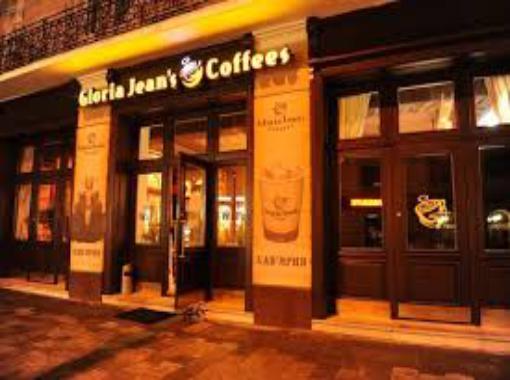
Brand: Gloria Jean's Coffees
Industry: Food